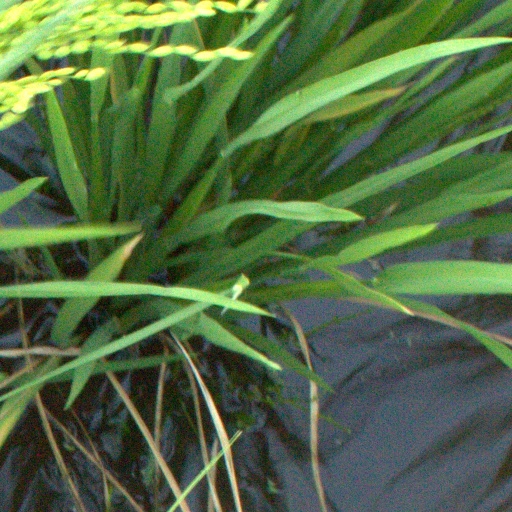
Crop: rice